A. J. Puk

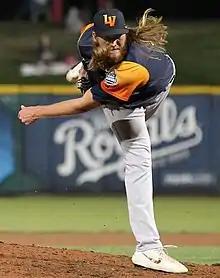
Puk with the Las Vegas Aviators in 2019

On August 20, 2019, the Athletics promoted Puk to the major leagues. Puk made his major league debut against the New York Yankees on August 21, retiring one of three batters faced. Puk earned his first career win on September 5, pitching two innings in relief with one earned run and two strikeouts. Puk finished the season with a 2–0 record with a 3.18 ERA and 13 strikeouts in 10 appearances (11 innings pitched). On September 6, 2020, Puk continued to have lingering issues in his throwing shoulder during training. On September 11, Athletic's manager Bob Melvin officially shut him down for the season. Puk was scheduled to have shoulder surgery on September 16.